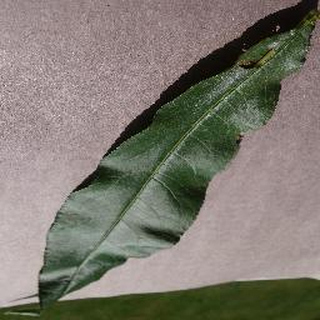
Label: healthy_peach